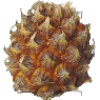
Label: pineapple_mini